MV Britannic (1929)

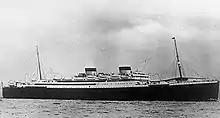
"Britannic" seen from starboard

By the time "Britannic" entered service, the Great Depression had caused a global slump in merchant shipping. Several White Star Line steamships operated cruises for at least part of the year to make up for the fall in transatlantic passenger numbers. But "Britannic"s lower running costs enabled her to make a profit on the route. In 1931 White Star Line operated ten ships, but only four made a profit on scheduled routes. "Britannic" being the most profitable by far.